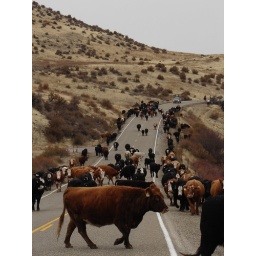
A fall tradition in Idaho. Bringing the cows home from summer pasture.